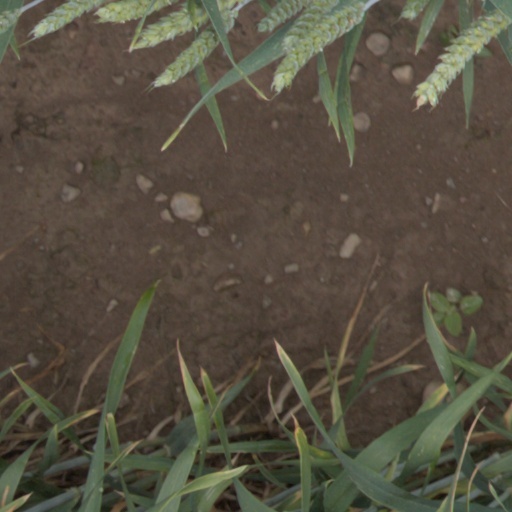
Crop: wheat